Roman Catholic Diocese of Locri-Gerace

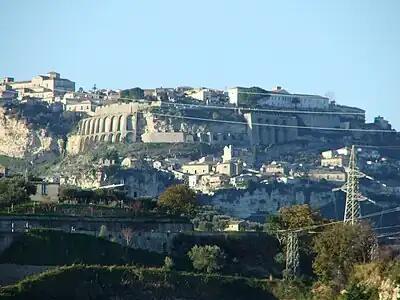
Gerace, the Cathedral at left

"Metropolitan: Archdiocese of Reggio Calabria-Bova"